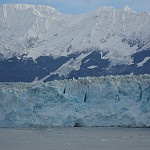
Label: glacier